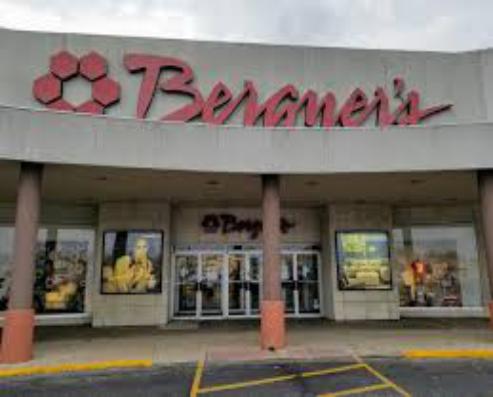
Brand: Bergner's
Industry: Others